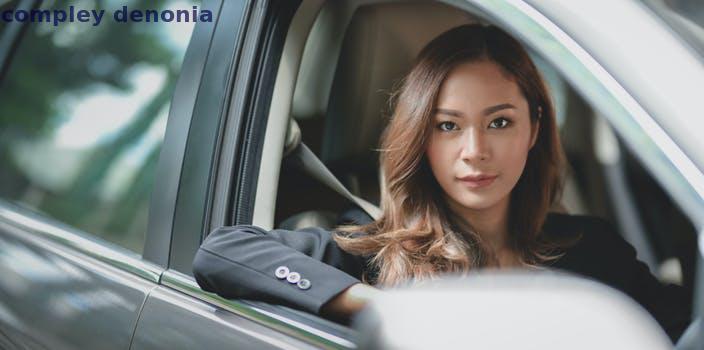
Label: Watermark